History of sports in the United States

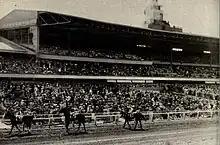
Hollywood Park Racetrack, often just called Hollywood Park, was a notable thoroughbred racetrack located in Inglewood, California. It opened in 1938 and gained prominence for hosting high-profile horse races, including the Hollywood Gold Cup, which was one of the most prestigious races on the West Coast.

Moral opposition led by evangelical Protestants and social reformers led nearly all states to close their horse tracks by 1910. Much of the spectator attention shifted to automobile racing, where technology was central rather than gambling. Some tracks had both automobile and horse racing. One example was the Pennsboro Speedway, which opened for horse racing in 1887, and added automobile racing in 1926. It was the original home of the Hillbilly 100 from 1967 to 1998; the track became obsolete and closed in 2002. Horse racing made its comeback in the 1920s, as state governments legalized on-track betting which provided a welcome new flow of state revenues from a voluntary activity without imposing compulsory taxes on all citizens. By the 1950s, more people attended horse races than any other sport.